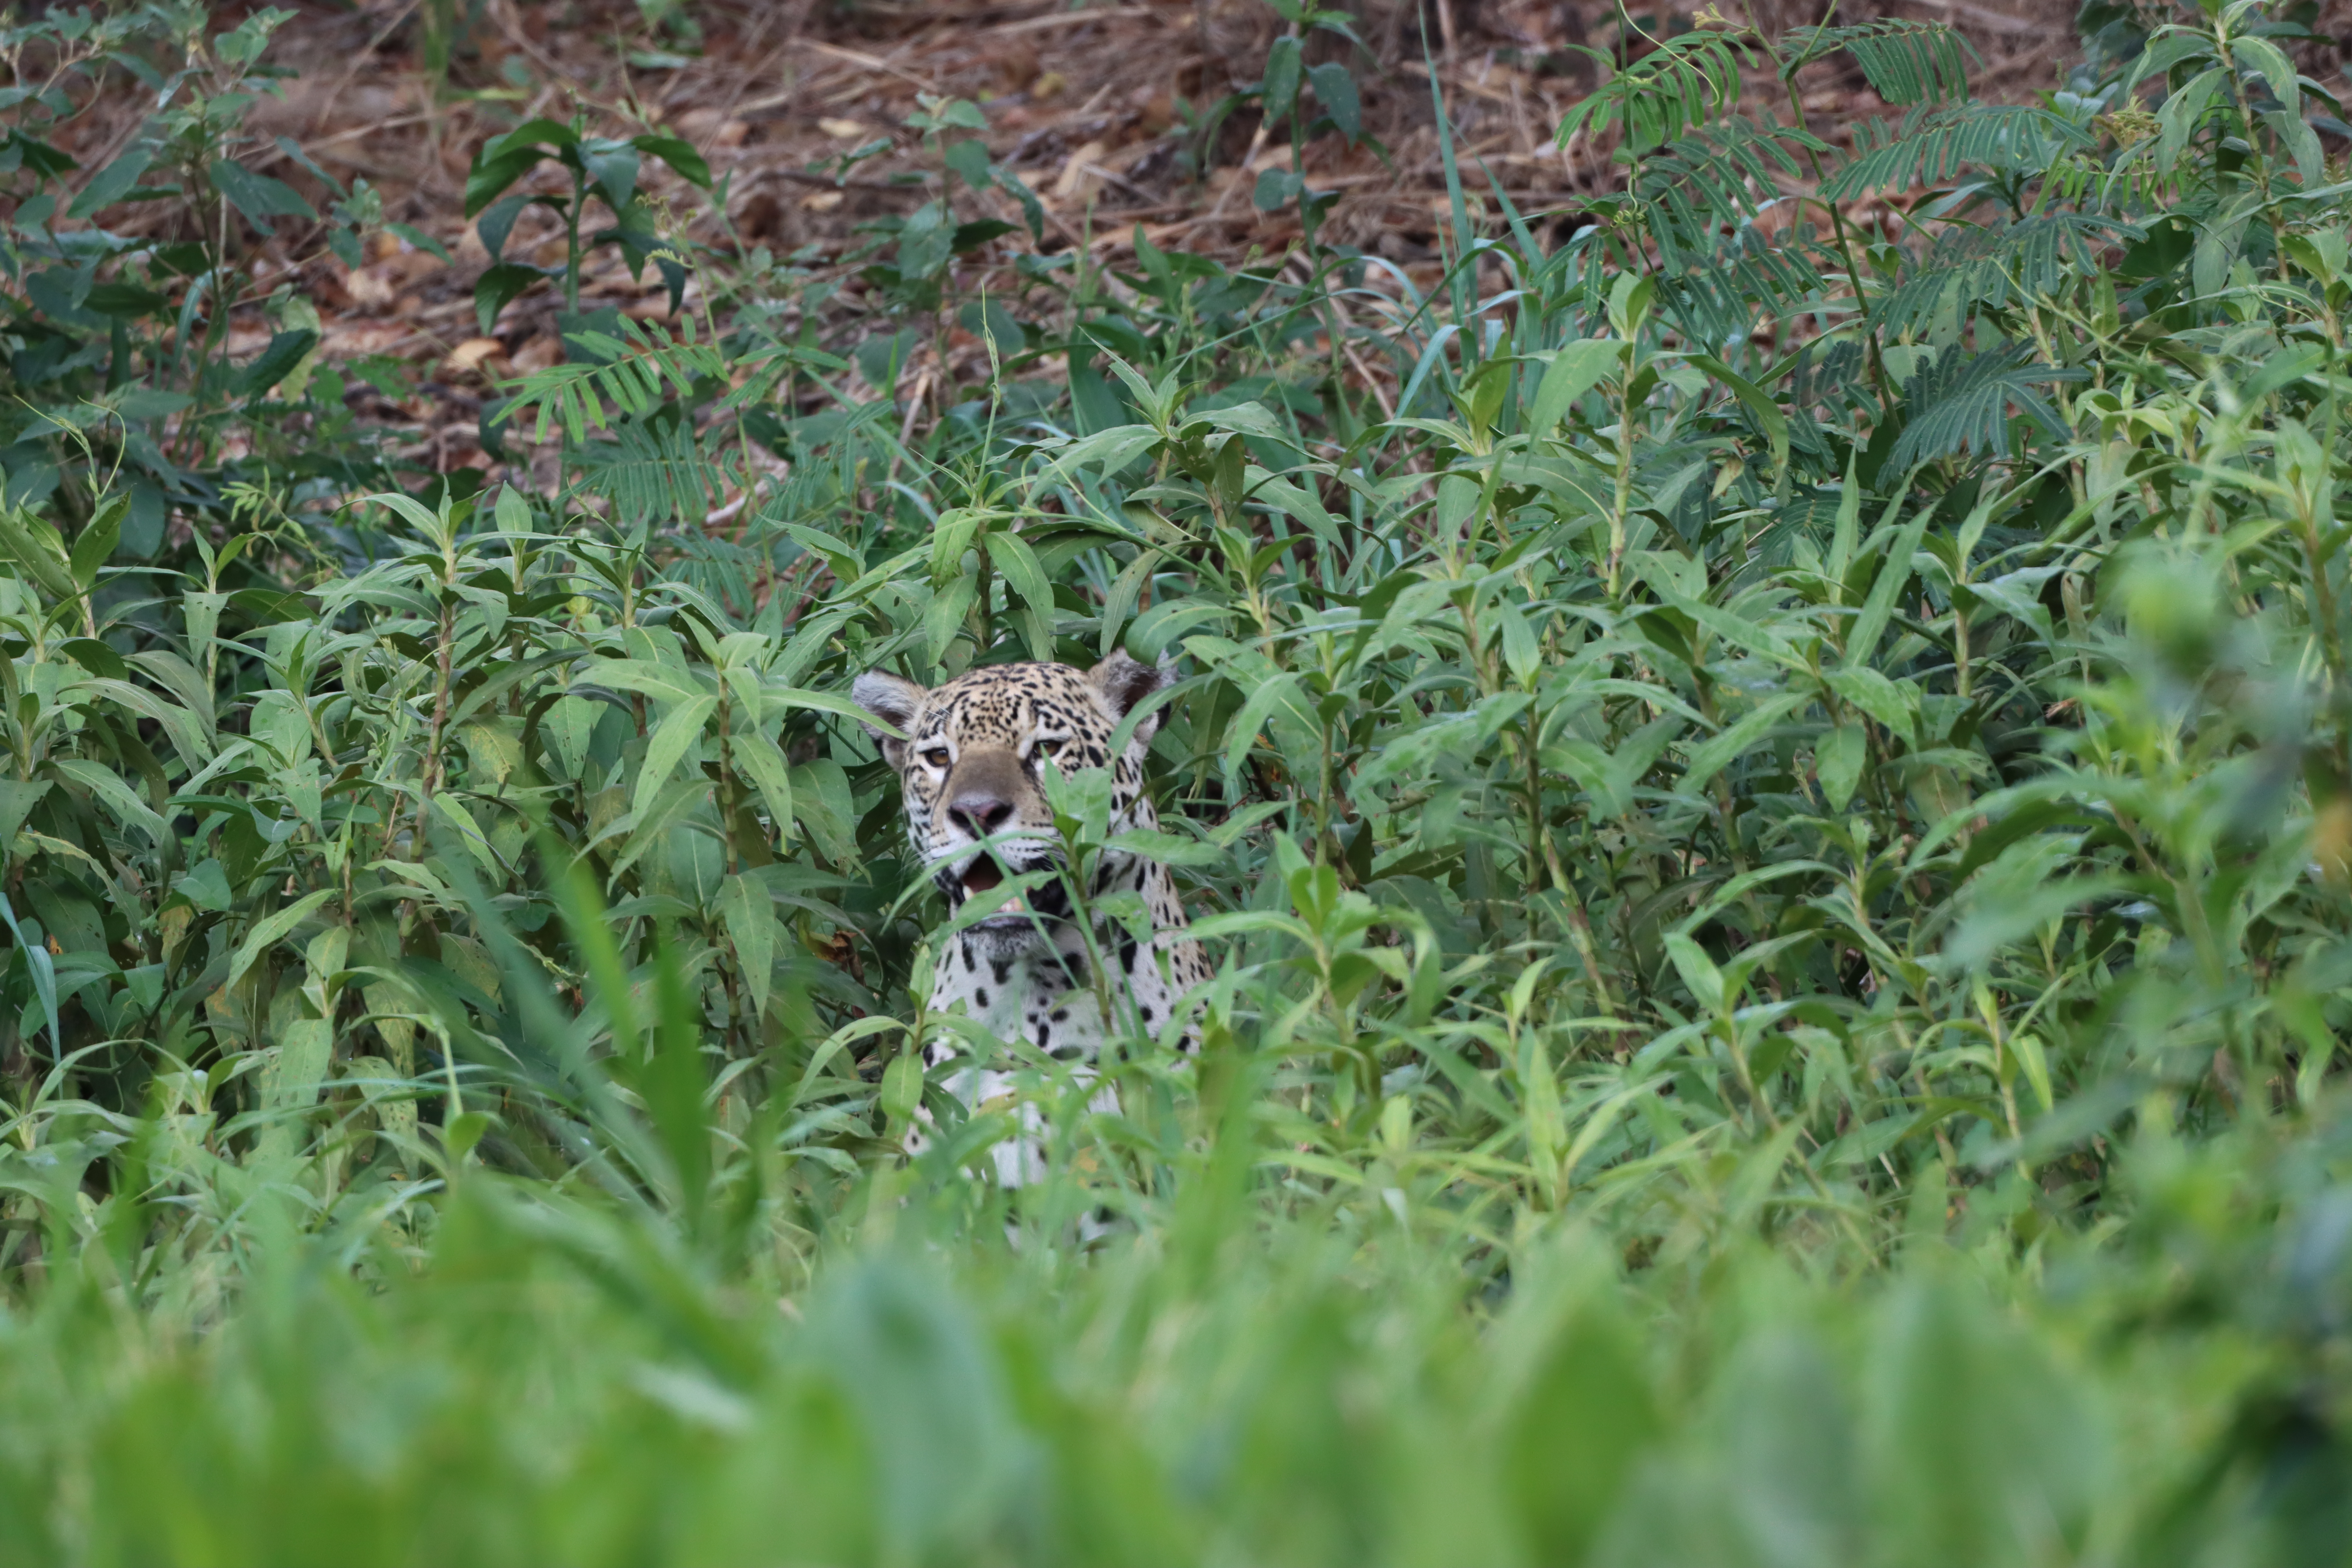
Jaguar: Marcela